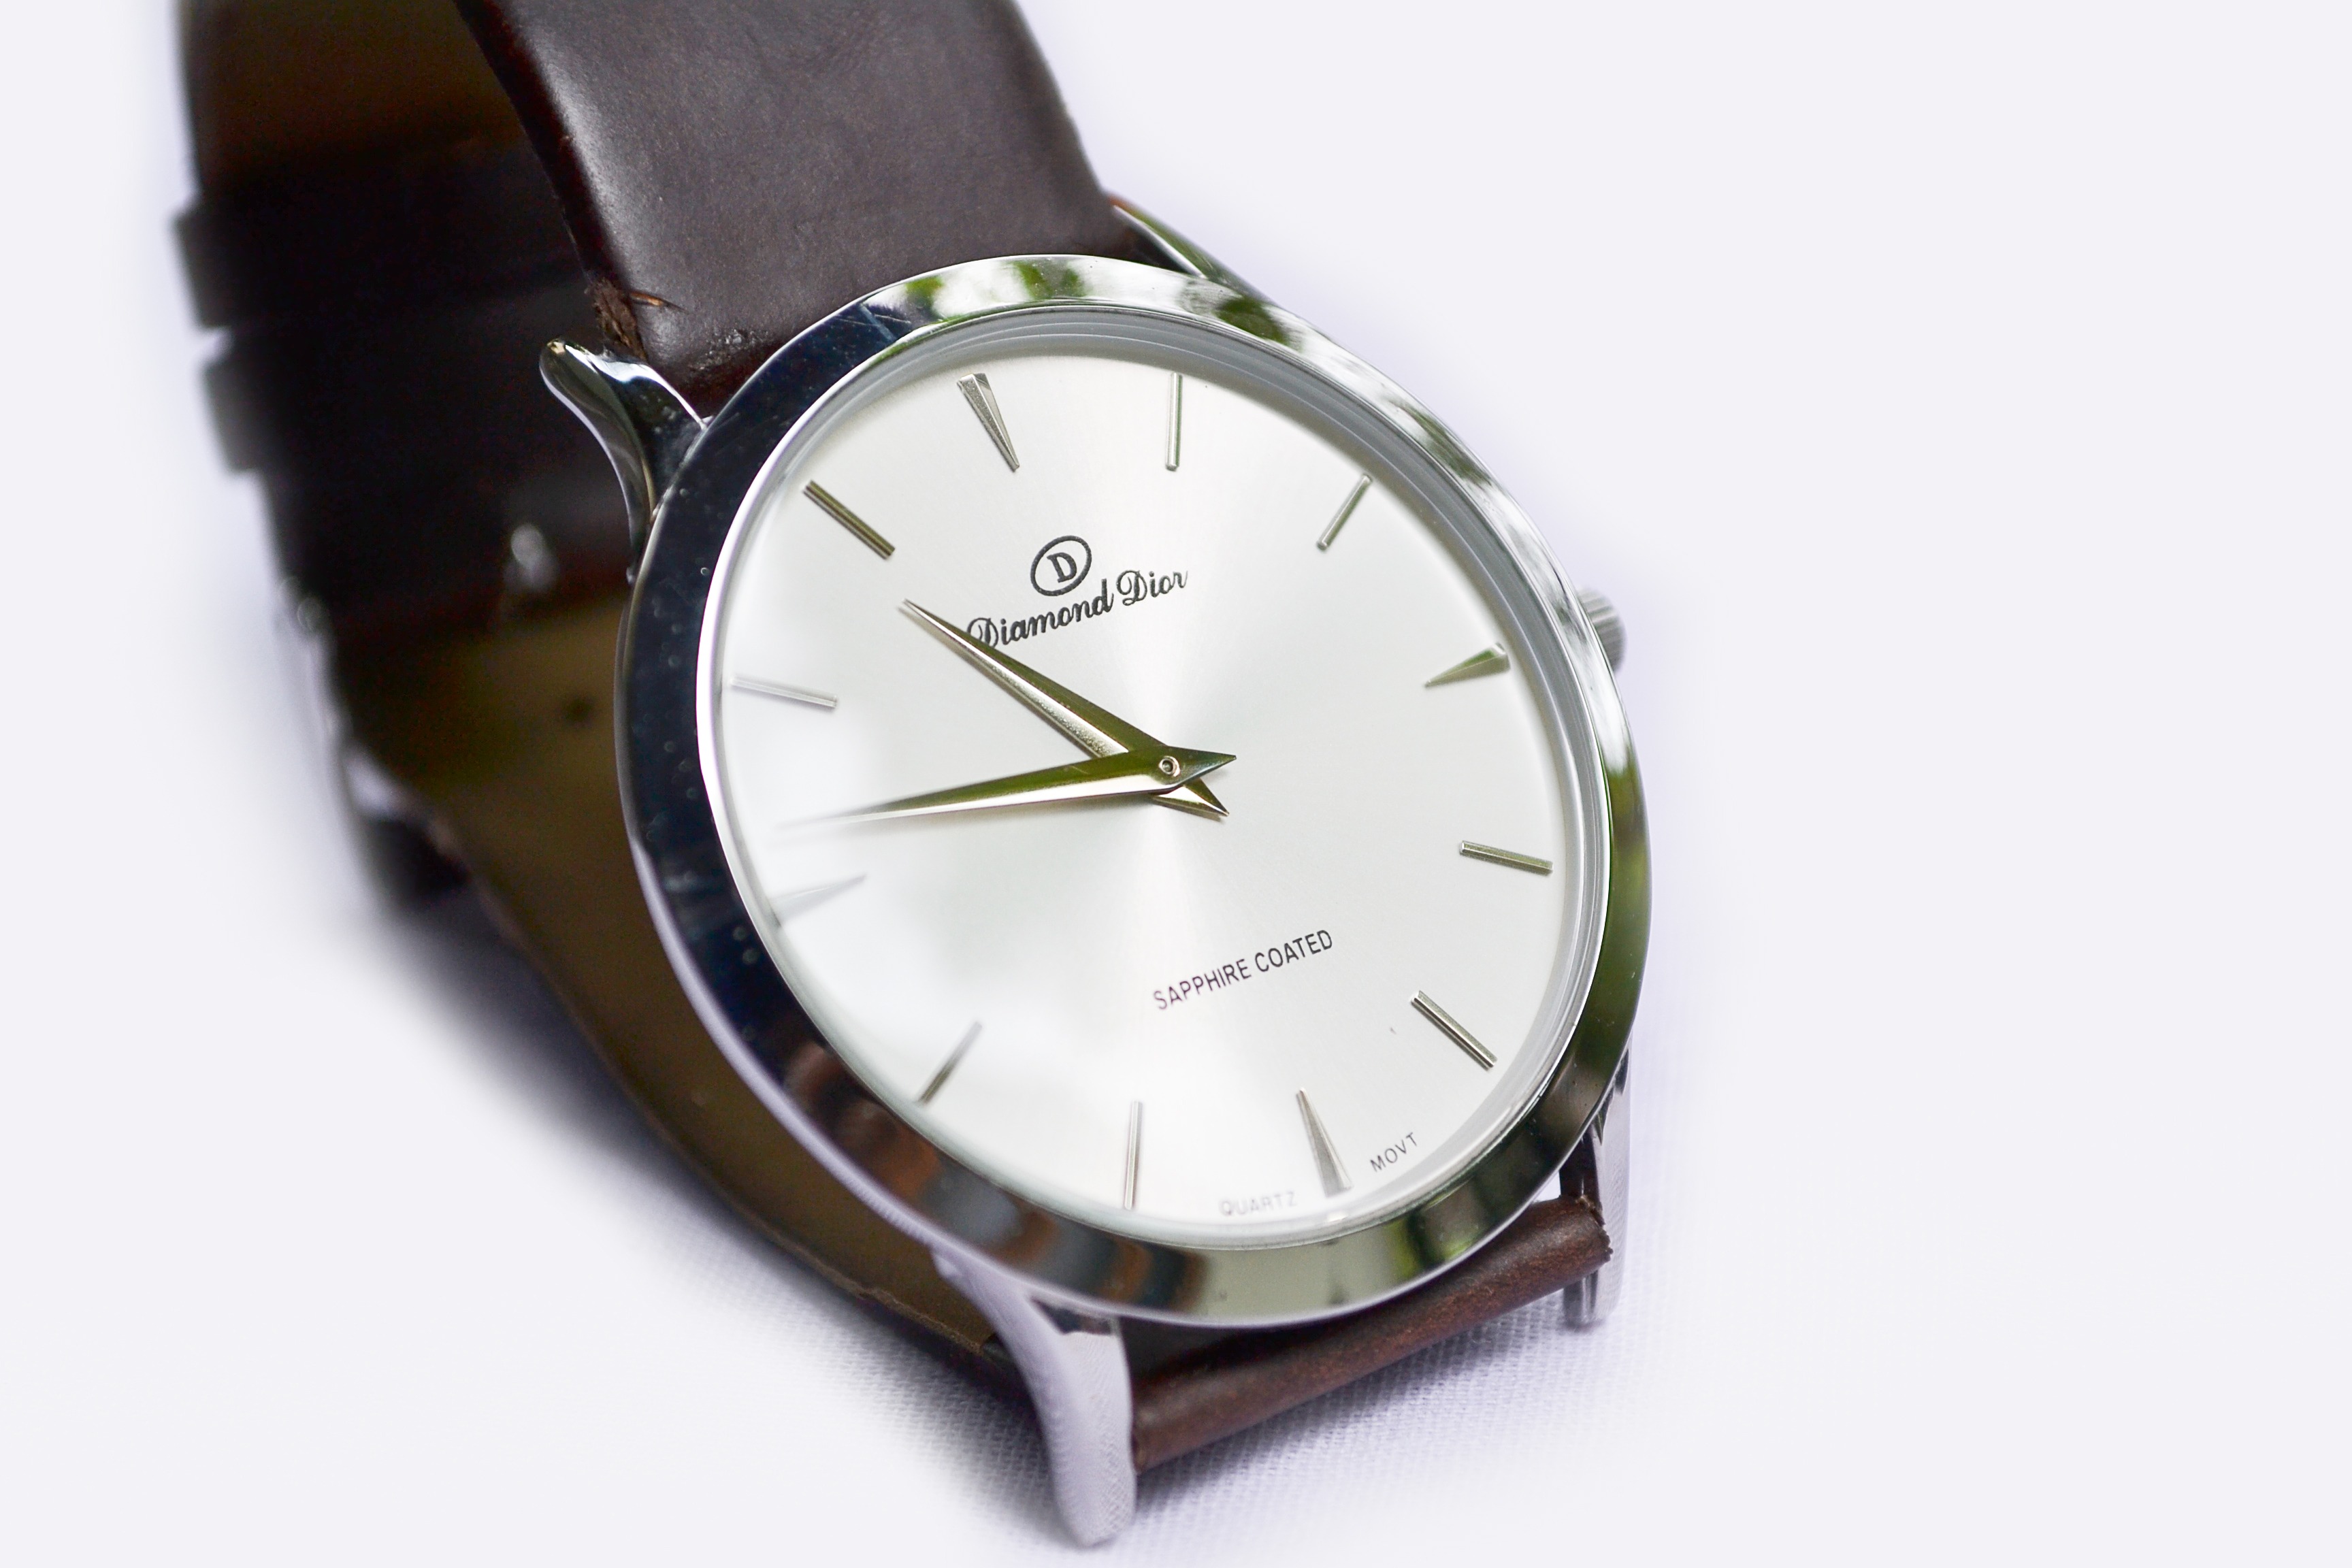
watch, hand, clock, time, fashion, brand, wrist watch, menswear, style, sri lanka, glossy, ceylon, strap, mawanella